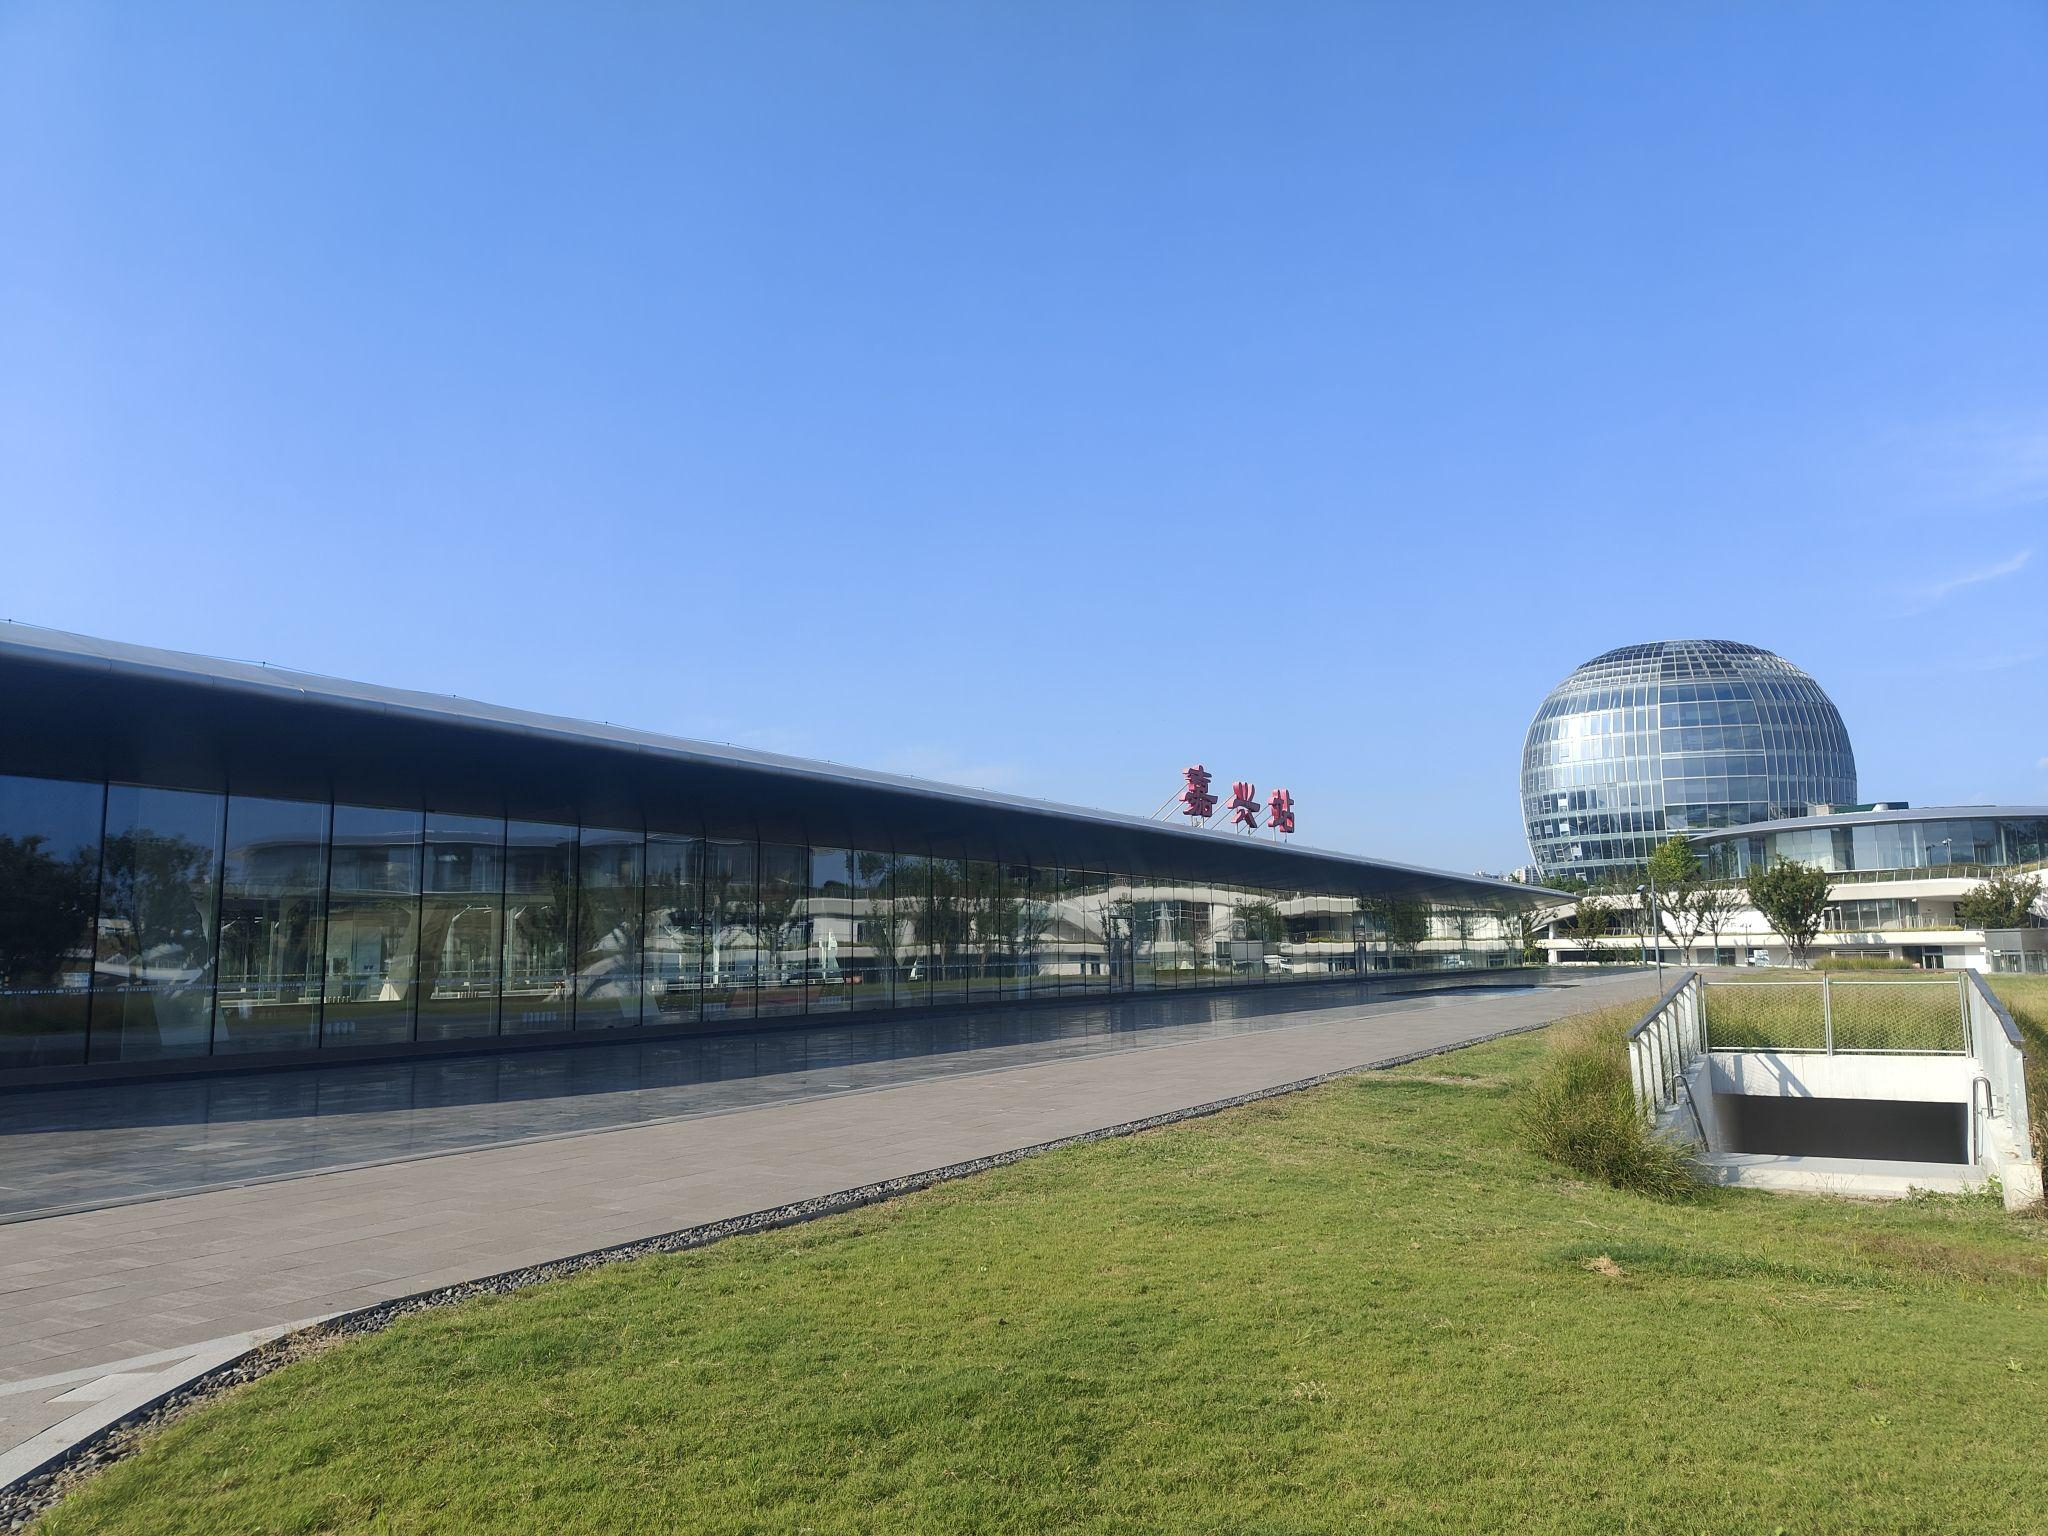
地标名称：嘉兴站
所在城市：嘉兴市·南湖区